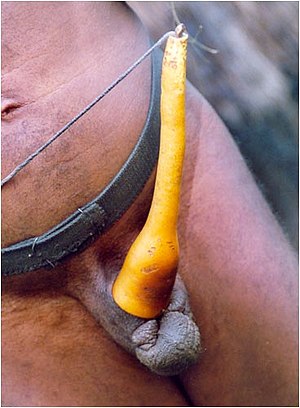
Penisfutteral
Koteka.
Penisfutteral, ofte kaldet koteka eller sjældnere horim, er en penisskjuler, der traditionelt er blevet båret af de mandlige medlemmer af den oprindelige befolkning i det vestlige New Guinea og Melanesien for at dække deres genitalier. De fremstilles normalt af tørret kalabas Lagenaria siceraria, men andre planter som fx Nepenthes mirabilis bruges også. For at holde futteralet på plads, bruges en lille løkke, fremstillet af plantefibre, der hæftes til bunden og placeres rundt om scrotum. En anden løkke bindes omkring brystet eller bughulen og hæftes til det øverste stykke. Udformningen af futteralet bestemmes af de kulturelle traditioner i stammen; fx foretrækker Yalimænd en lang tynd udgave, hvorpå de kan fæste adskillige beholdere fremstillet af rotting; mænd Tiom foretrækker i stedet en dobbelt kalabas, der holdes oppe af et stykke stof, mellemrummet bruges til at opbevare mindre genstande som fx penge eller tobak. Traditionelt er penisfutteraler blevet båret uden andre former for tøj og i en oprejst position.